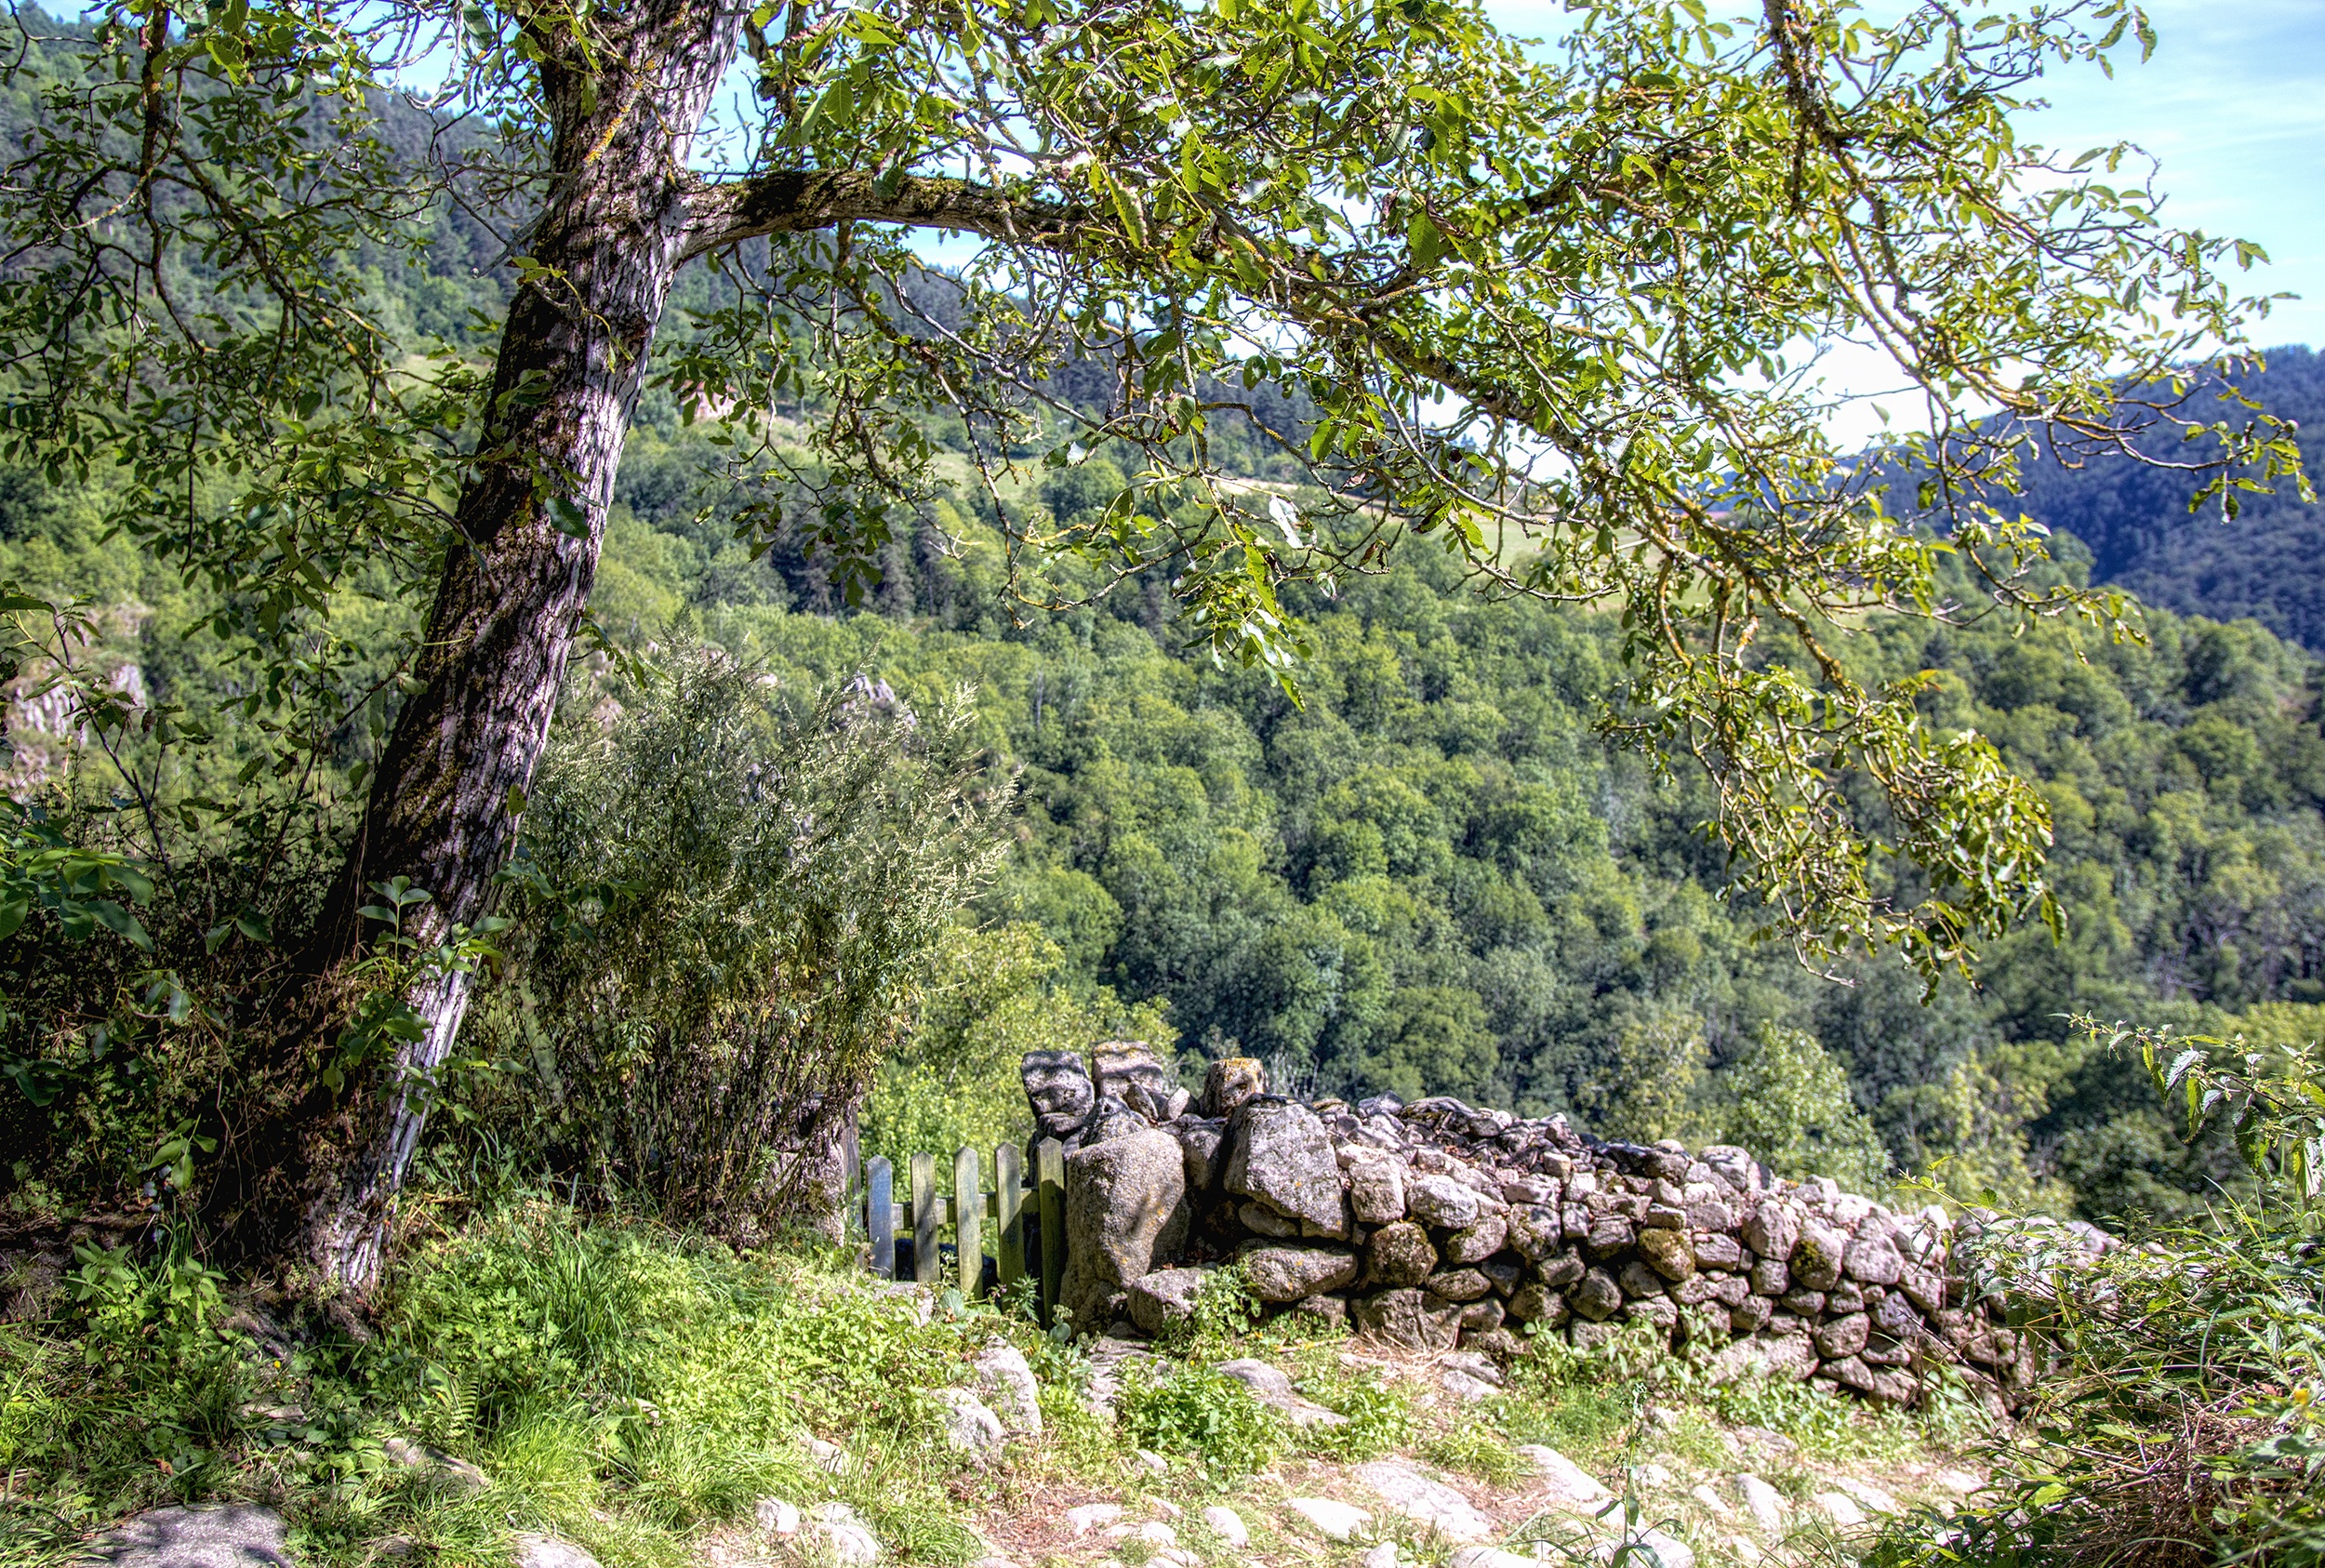
landscape, tree, nature, forest, wilderness, trail, flower, france, wildlife, jungle, landmark, auvergne, shrub, woodland, habitat, ecosystem, retournac, high loire, high loire auvergne, chalencon, haute loire, natural environment